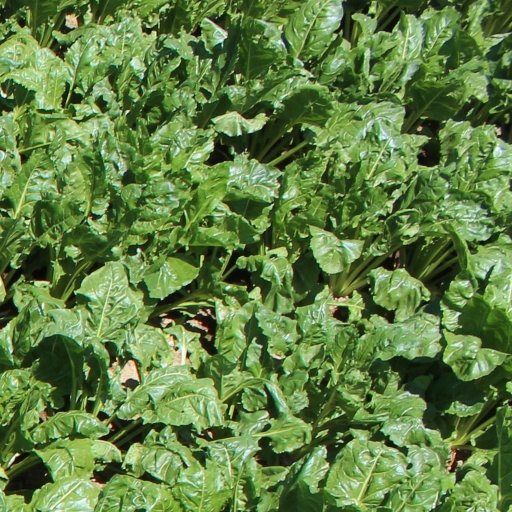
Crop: sugar beet